Apple Blossom (Fabergé egg)

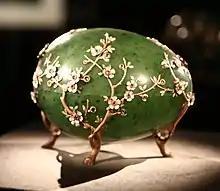

The Apple Blossom egg, also known as the Jade Chest egg, is a Fabergé egg created in the workshop of Peter Carl Fabergé for the wealthy Russian industrialist Alexander Kelch who presented it to his wife as an Easter gift in 1901. Because it was not a gift from a Russian tsar to a tsarina, it is not considered an "imperial" Fabergé egg but rather, in this instance, is called one of the "Kelch" eggs. It is one of the largest such eggs ever created in Fabergé's workshop. It is also one of the very few Fabergé eggs which lies on its side rather than upright.